Al Purdy Was Here

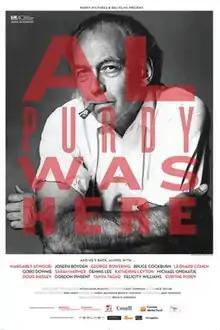

Al Purdy Was Here is a 2015 Canadian documentary film. Directed by Brian D. Johnson, the film is about the A-Frame Campaign, a literary and artistic project to raise funds for the restoration of influential Canadian poet Al Purdy's cabin in Prince Edward County as a writers’ and artists’ retreat. It also touches upon Purdy's quest to become a great Canadian poet, and the artists wrapped up in his legacy.